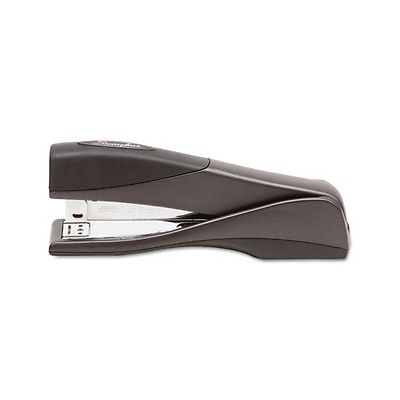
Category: stapler